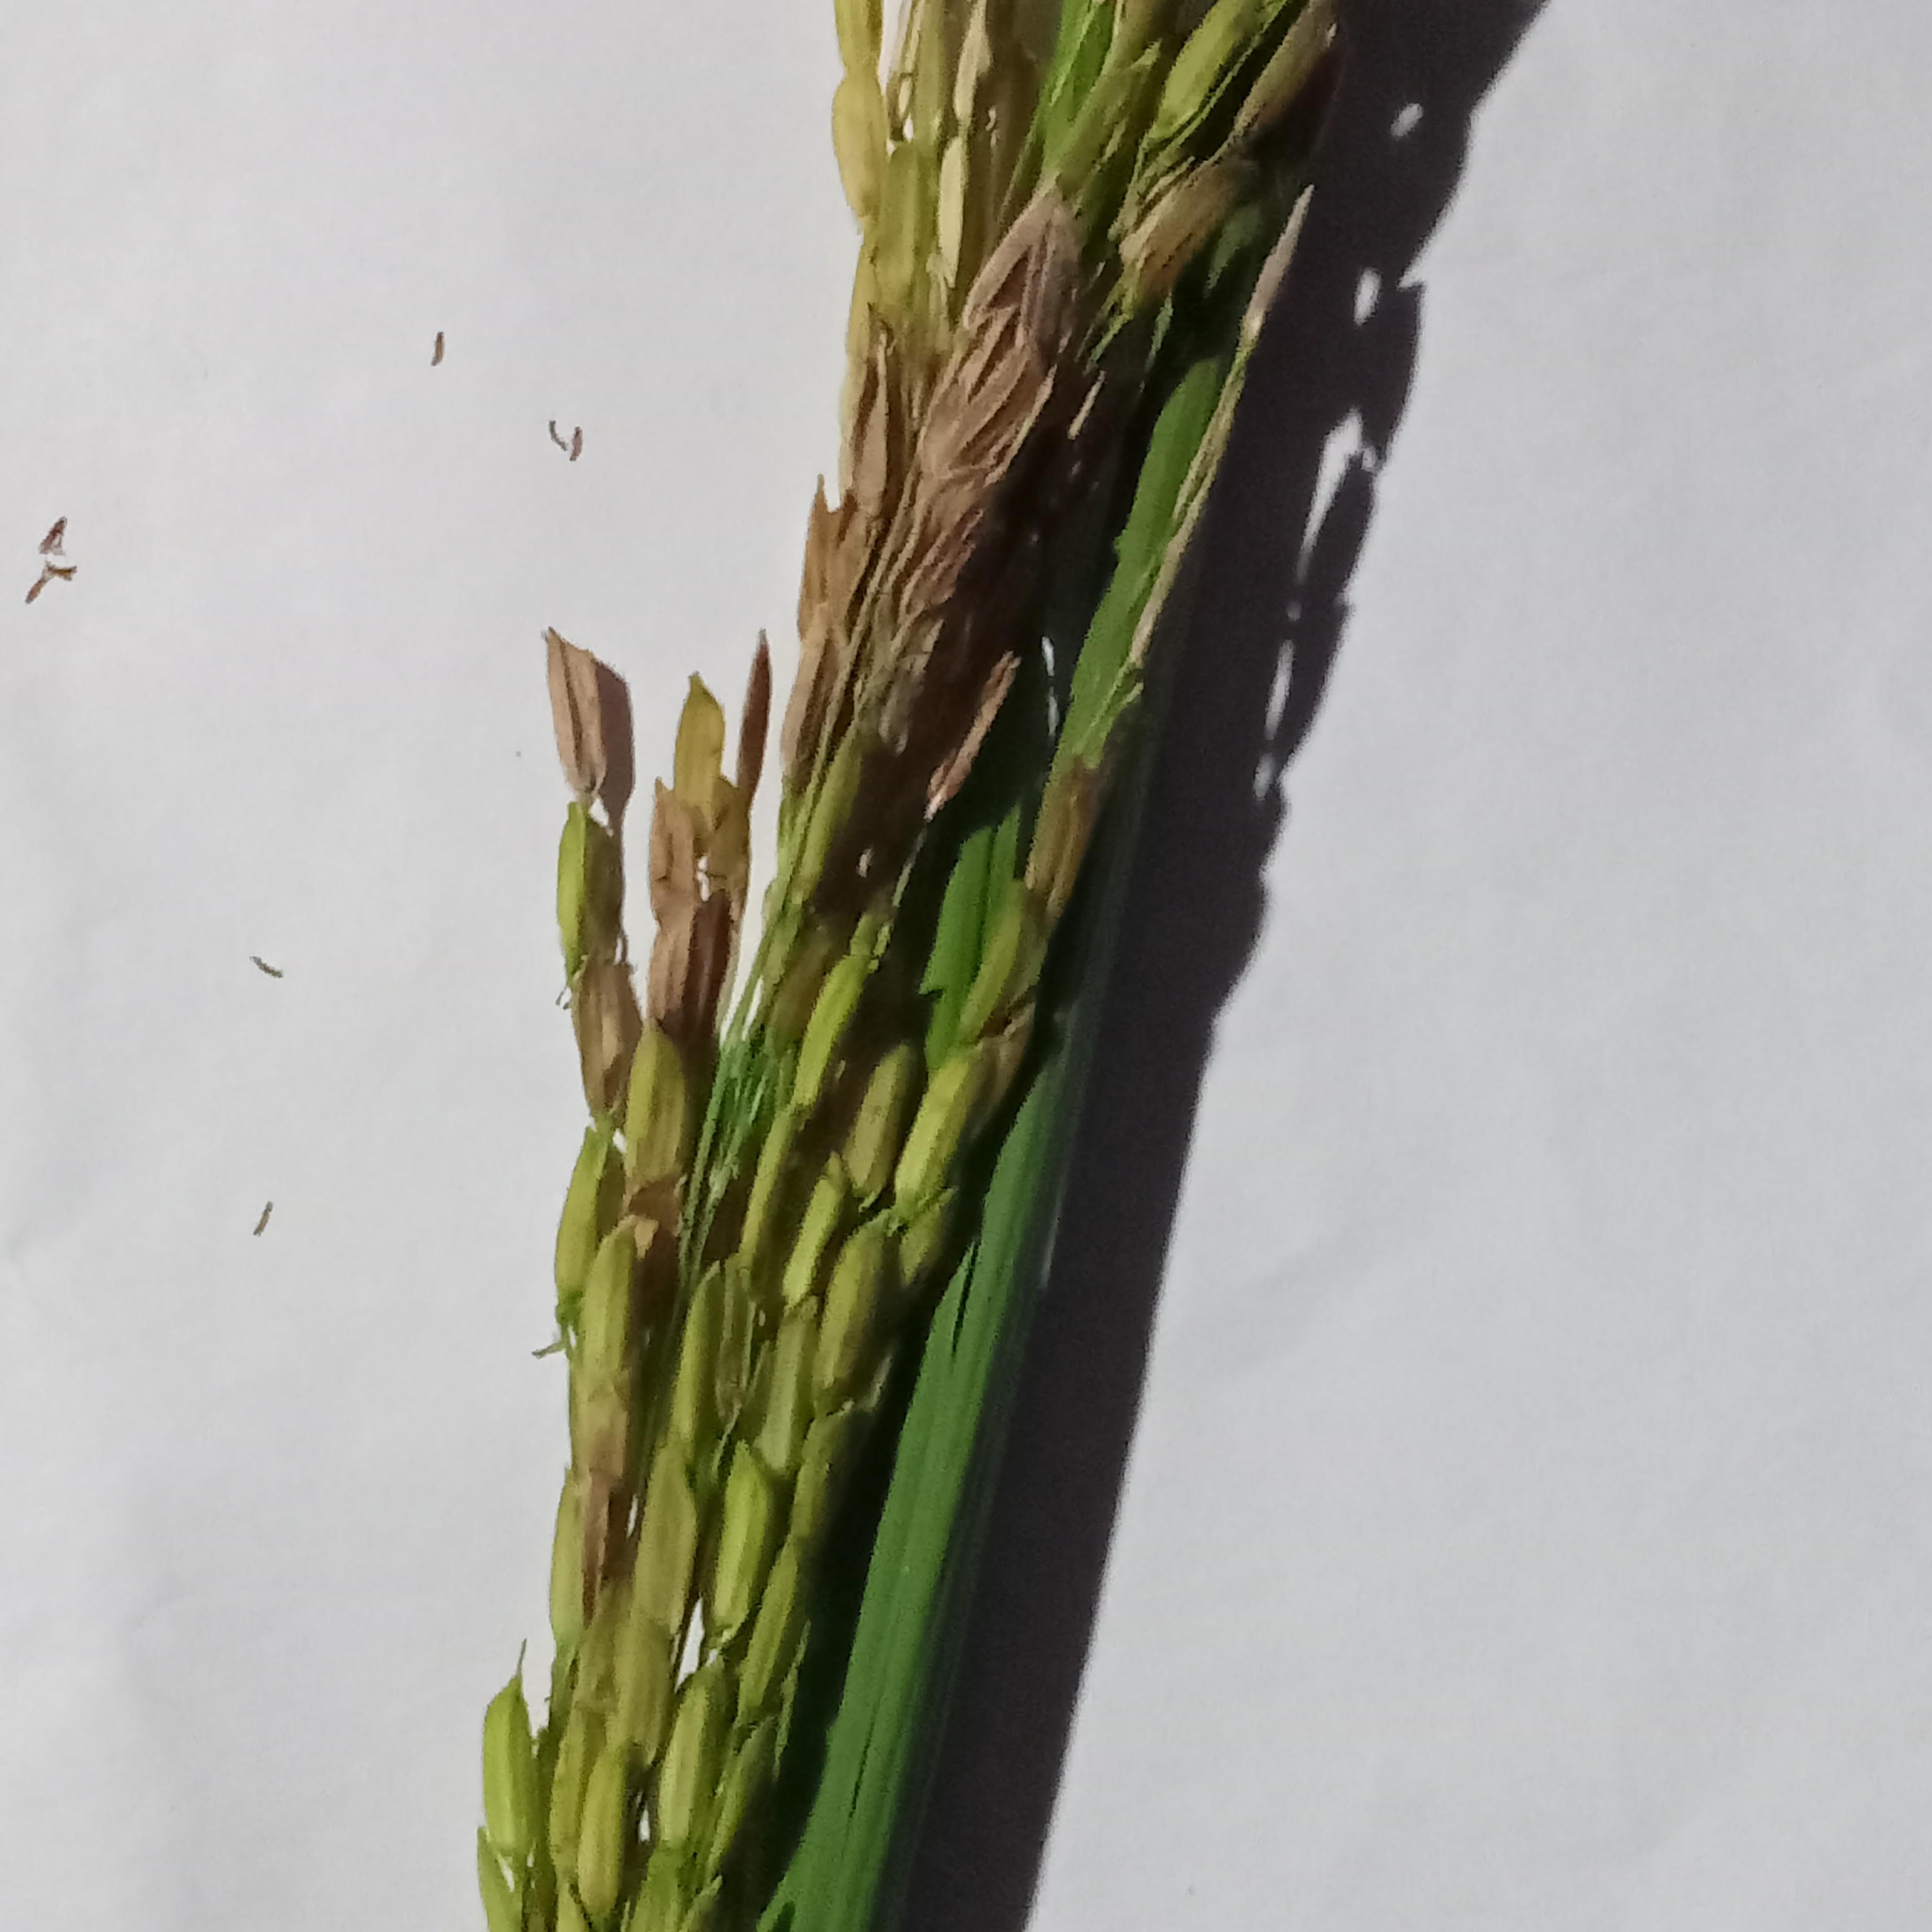
Label: Rice___Neck_Blast